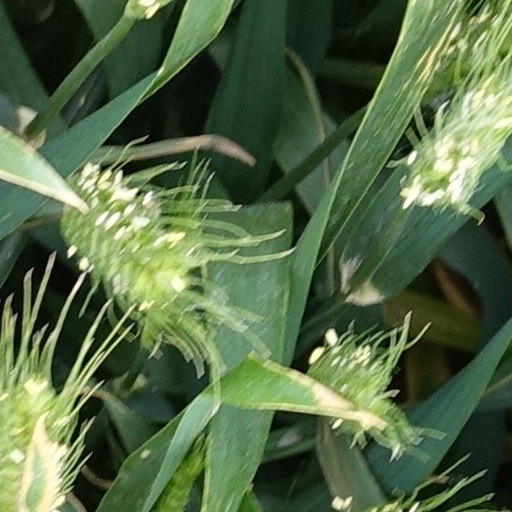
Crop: wheat